Spencer Davis

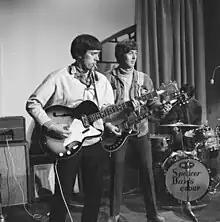
Davis (guitar) rehearsing in Amsterdam (1966) with Muff Winwood on bass

In 1963, Davis went to the Golden Eagle pub in Birmingham to see the Muff Wood Jazz band, a traditional jazz band featuring Muff Winwood and his younger brother, Steve Winwood. Davis persuaded them to join him and drummer Pete York as the Rhythm and Blues Quartet. Davis performed on guitar, vocals and harmonica, Steve Winwood on guitar, organ and vocals, Muff Winwood on bass and Pete York on drums. Reportedly, they adopted the name the Spencer Davis Group because Davis was the only band member who agreed to press interviews, allowing the other band members to sleep longer.